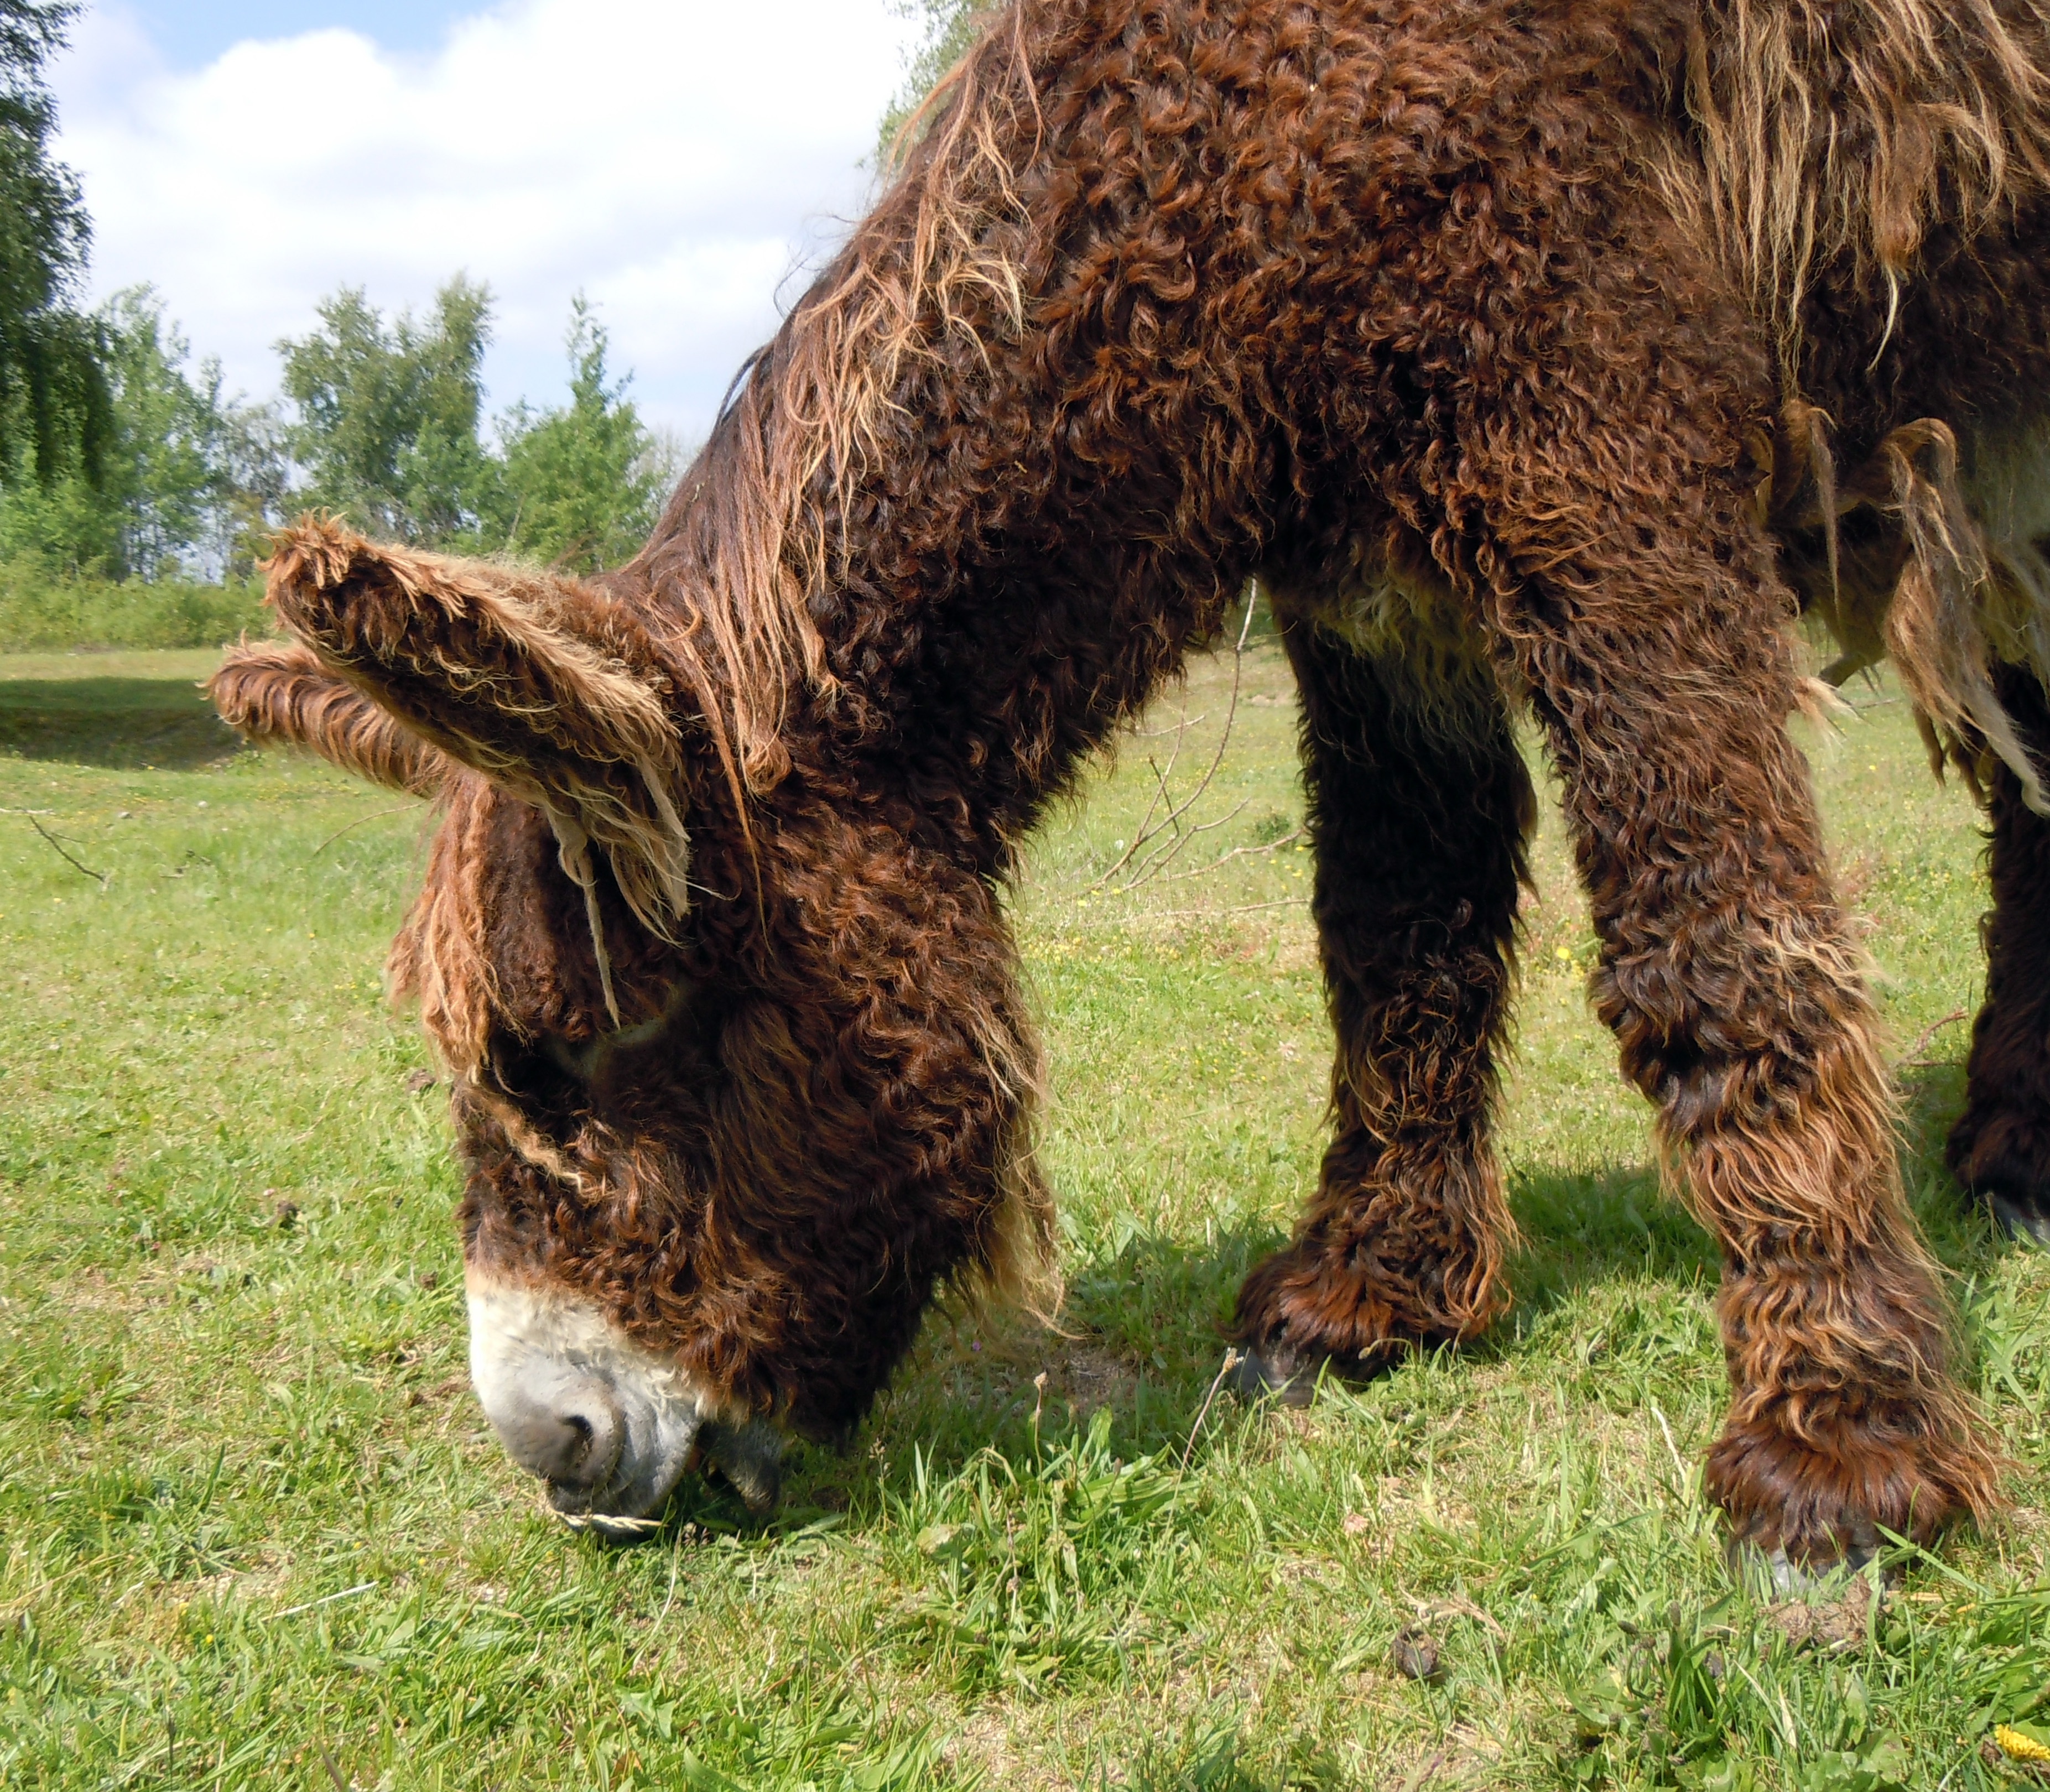
grass, fur, pasture, grazing, livestock, mammal, close, fauna, alpaca, donkey, hairy, vertebrate, woolly, endangered species, camel like mammal, cattle like mammal, poitou donkey